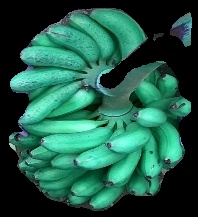
Variety: rasbale
Grade: grade1